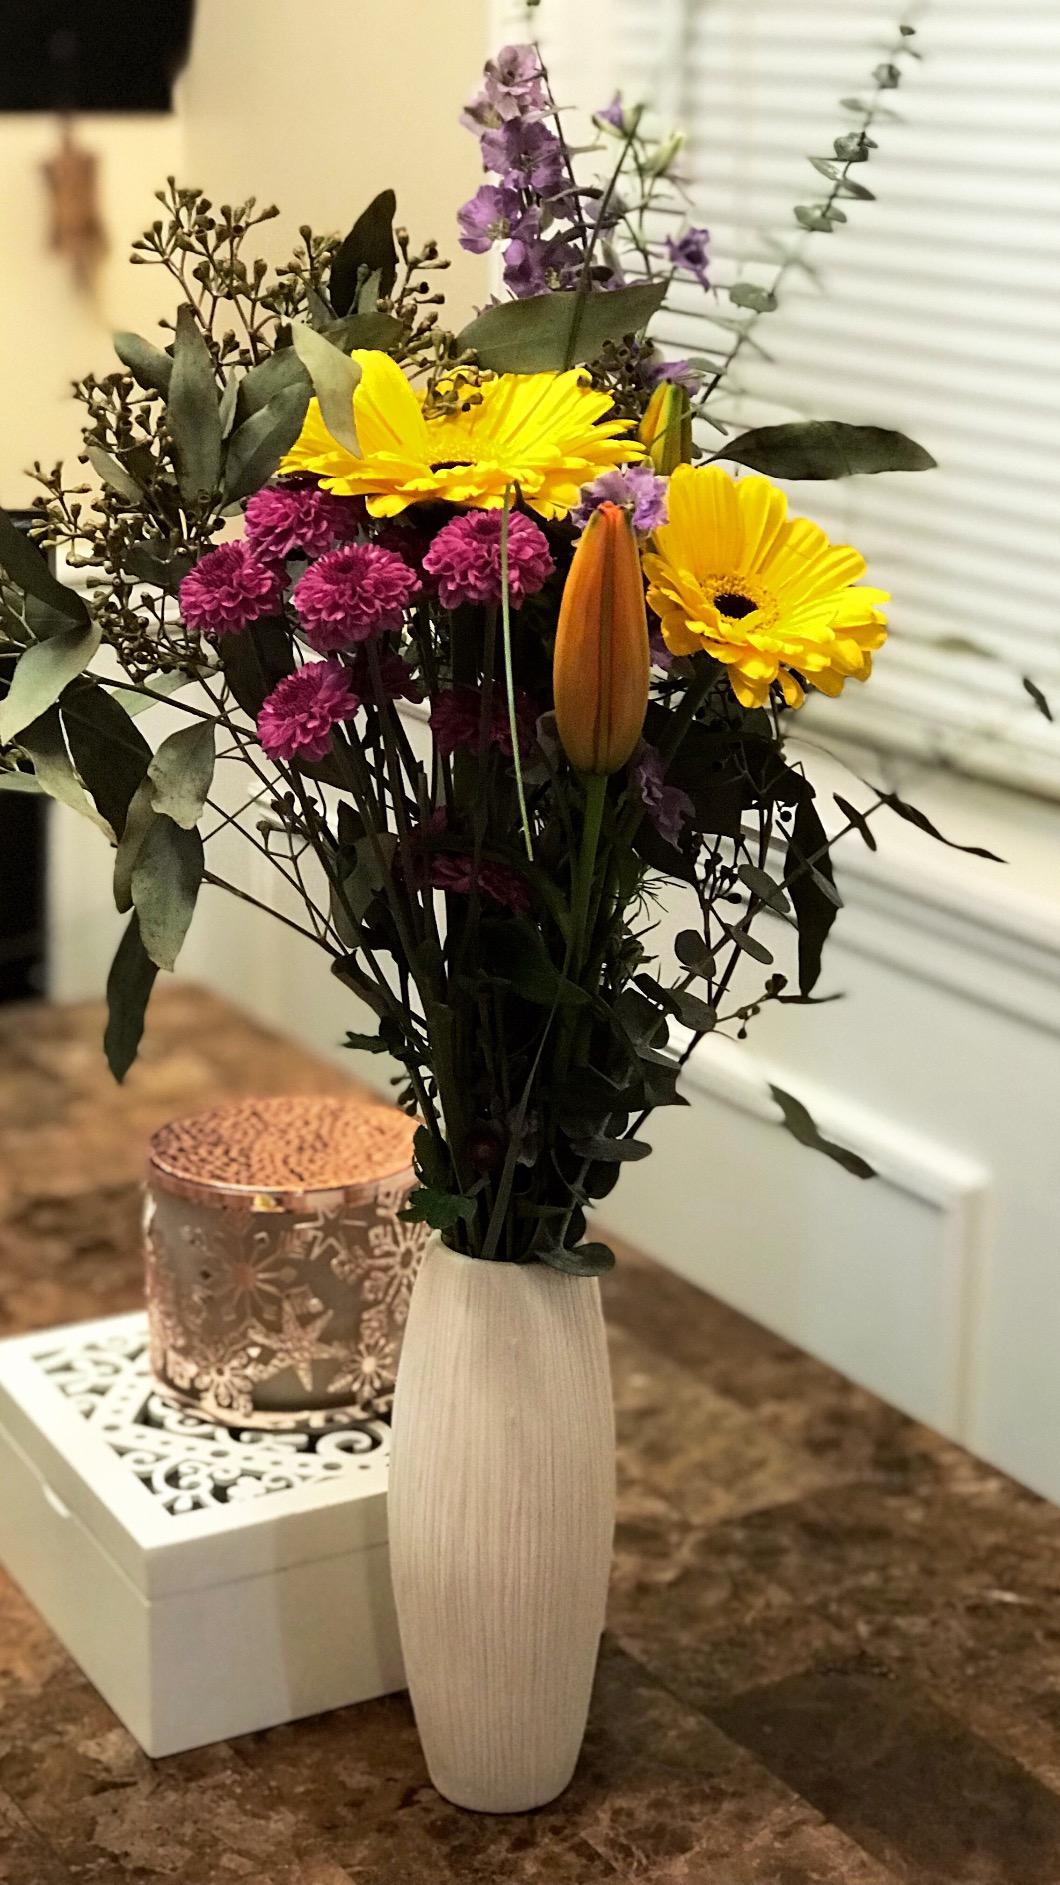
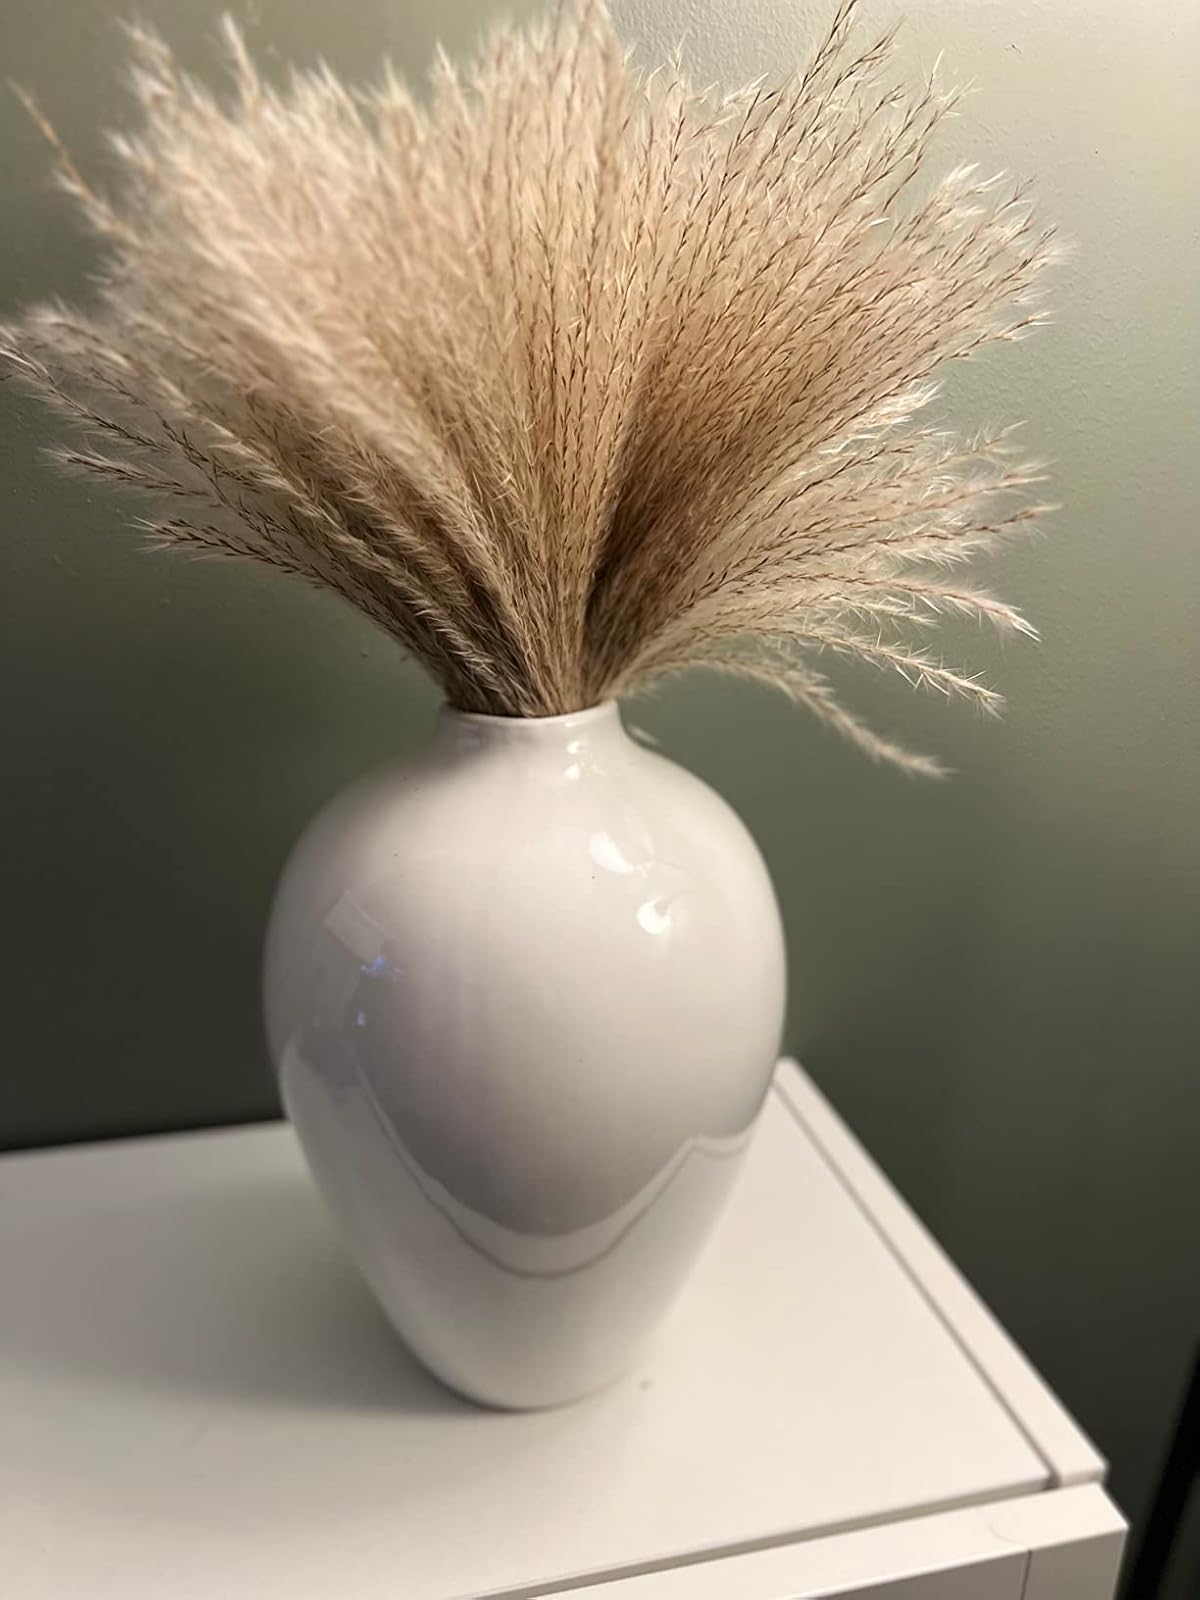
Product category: vase
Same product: no